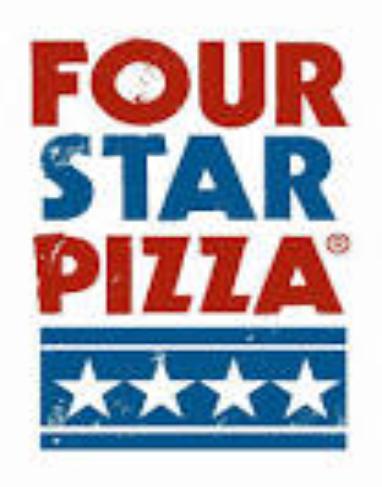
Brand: Four Star Pizza
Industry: Food